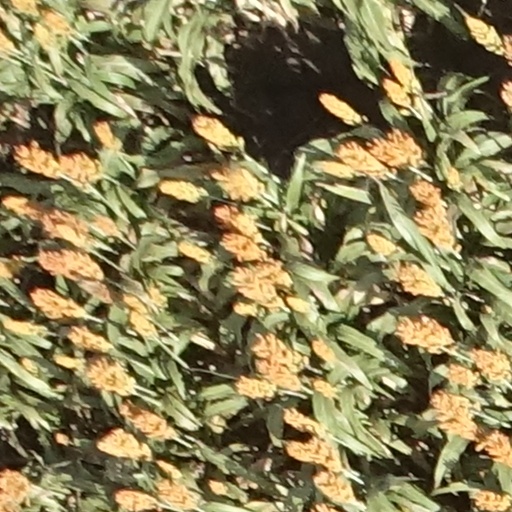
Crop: sorghum